Arctic Cat

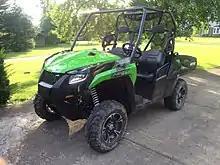
2016 "Arctic Cat" 700 Prowler HDX

Arctic Cat offered its first side-by-side UTV called the Prowler in 2005. The Prowler was a utility model with a large rear-mounted box similar to a pickup truck bed. It was mainly intended for utility and farm use. A high-performance model called the Wildcat was also launched to meet the new demand for recreational UTVs. The Wildcat was made for high-speed trail riding which was made popular by the Polaris RZR.